Angela Davis

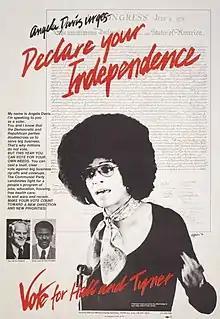
A Communist Party USA campaign poster featuring Davis, 1976

The East German government organized an extensive campaign on behalf of Davis. In September 1972, Davis visited East Germany, where she met the state's leader Erich Honecker, received an honorary degree from the University of Leipzig and the Star of People's Friendship from Walter Ulbricht. On September 11 in East Berlin she delivered a speech, "Not Only My Victory", praising the GDR and USSR and denouncing American racism.